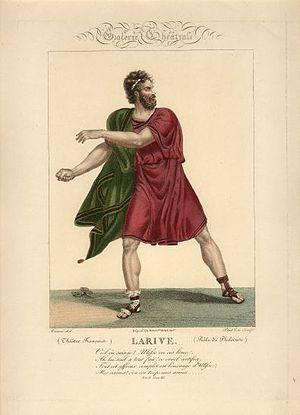
Jean Mauduit, dit Larive, est un acteur français né à La Rochelle le 6 août 1747 et mort à Montlignon le 30 avril 1827.